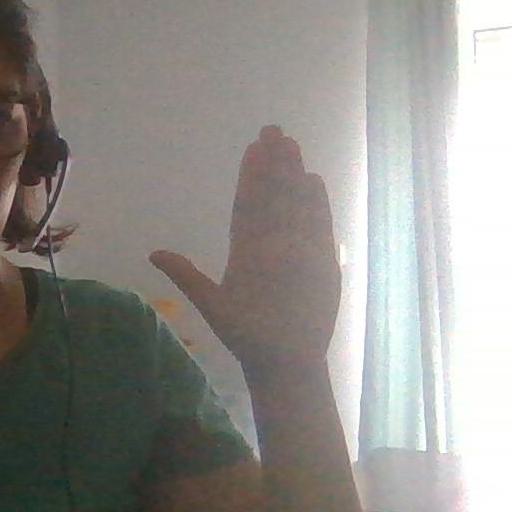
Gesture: stop